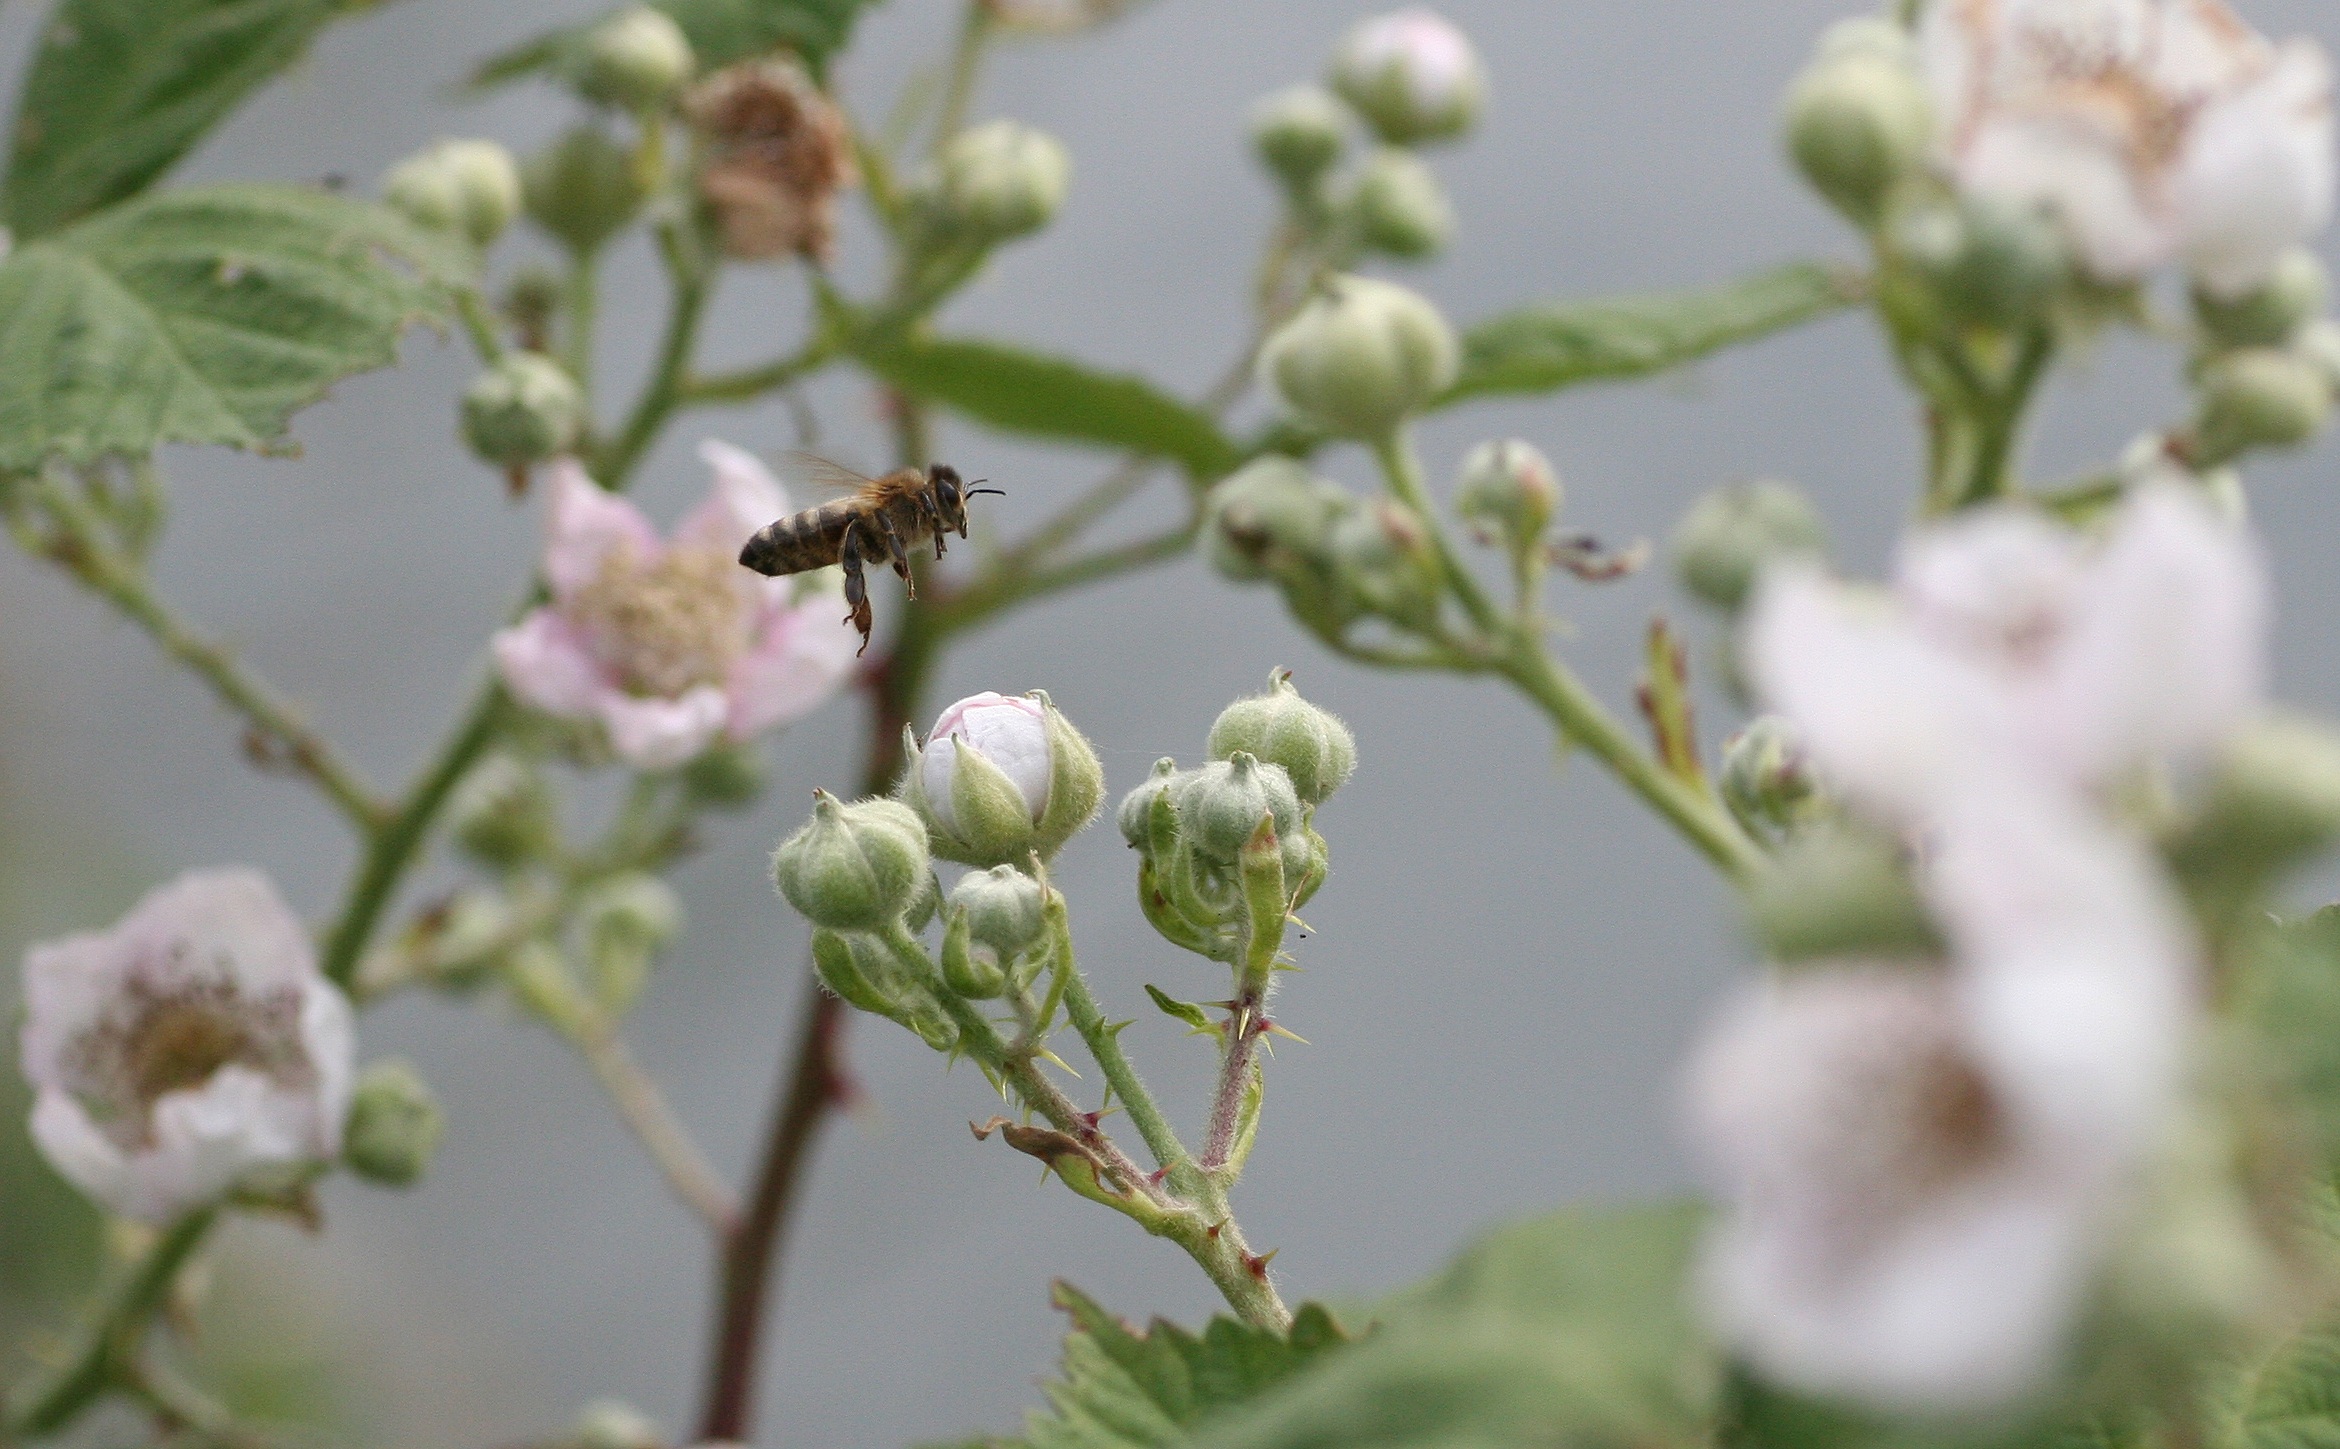
nature, branch, blossom, plant, flower, pollen, herb, produce, insect, flight, botany, garden, flora, invertebrate, wildflower, flowers, close up, shrub, bee, forage, macro photography, flowering plant, honey bee, land plant, membrane winged insect